Archedictyon

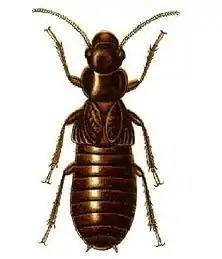
"Mastotermes darwiniensis" or Darwin termite, is an extant species of Australian insect showing archedictyon wing venation.

Archedictyon (from Greek "Arche" meaning first, original, ancient, primitive, or most basic and "dictyo-" meaning net or netlike, plural "archedictya") is a name given to a hypothetical scheme of wing venation proposed for the common ancestor of all winged insects.